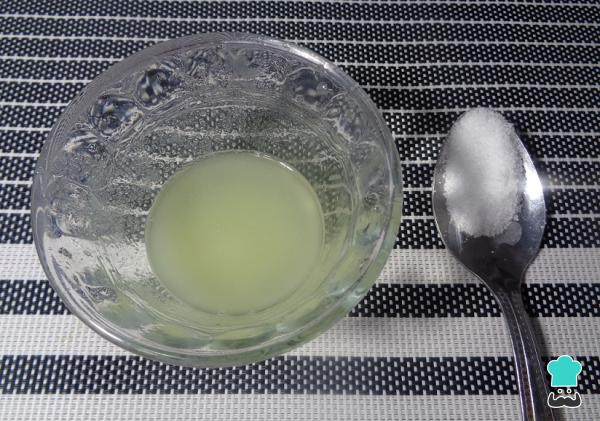
Aparte, disuelve la sal en el jugo de los limones y vierte esta mezcla sobre el ceviche de jaiba, procurando que el limón con sal impregne toda la mezcla.